Boy Pick-Up: The Movie

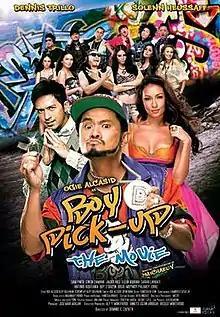
Theatrical Movie Poster

Boy Pick-Up: The Movie is a 2012 Filipino comedy film directed by Dominic Zapata. The film stars stars Ogie Alcasid in the title role, Solenn Heussaff, and Dennis Trillo.